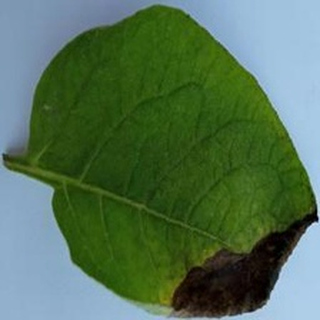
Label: potato_late_blight